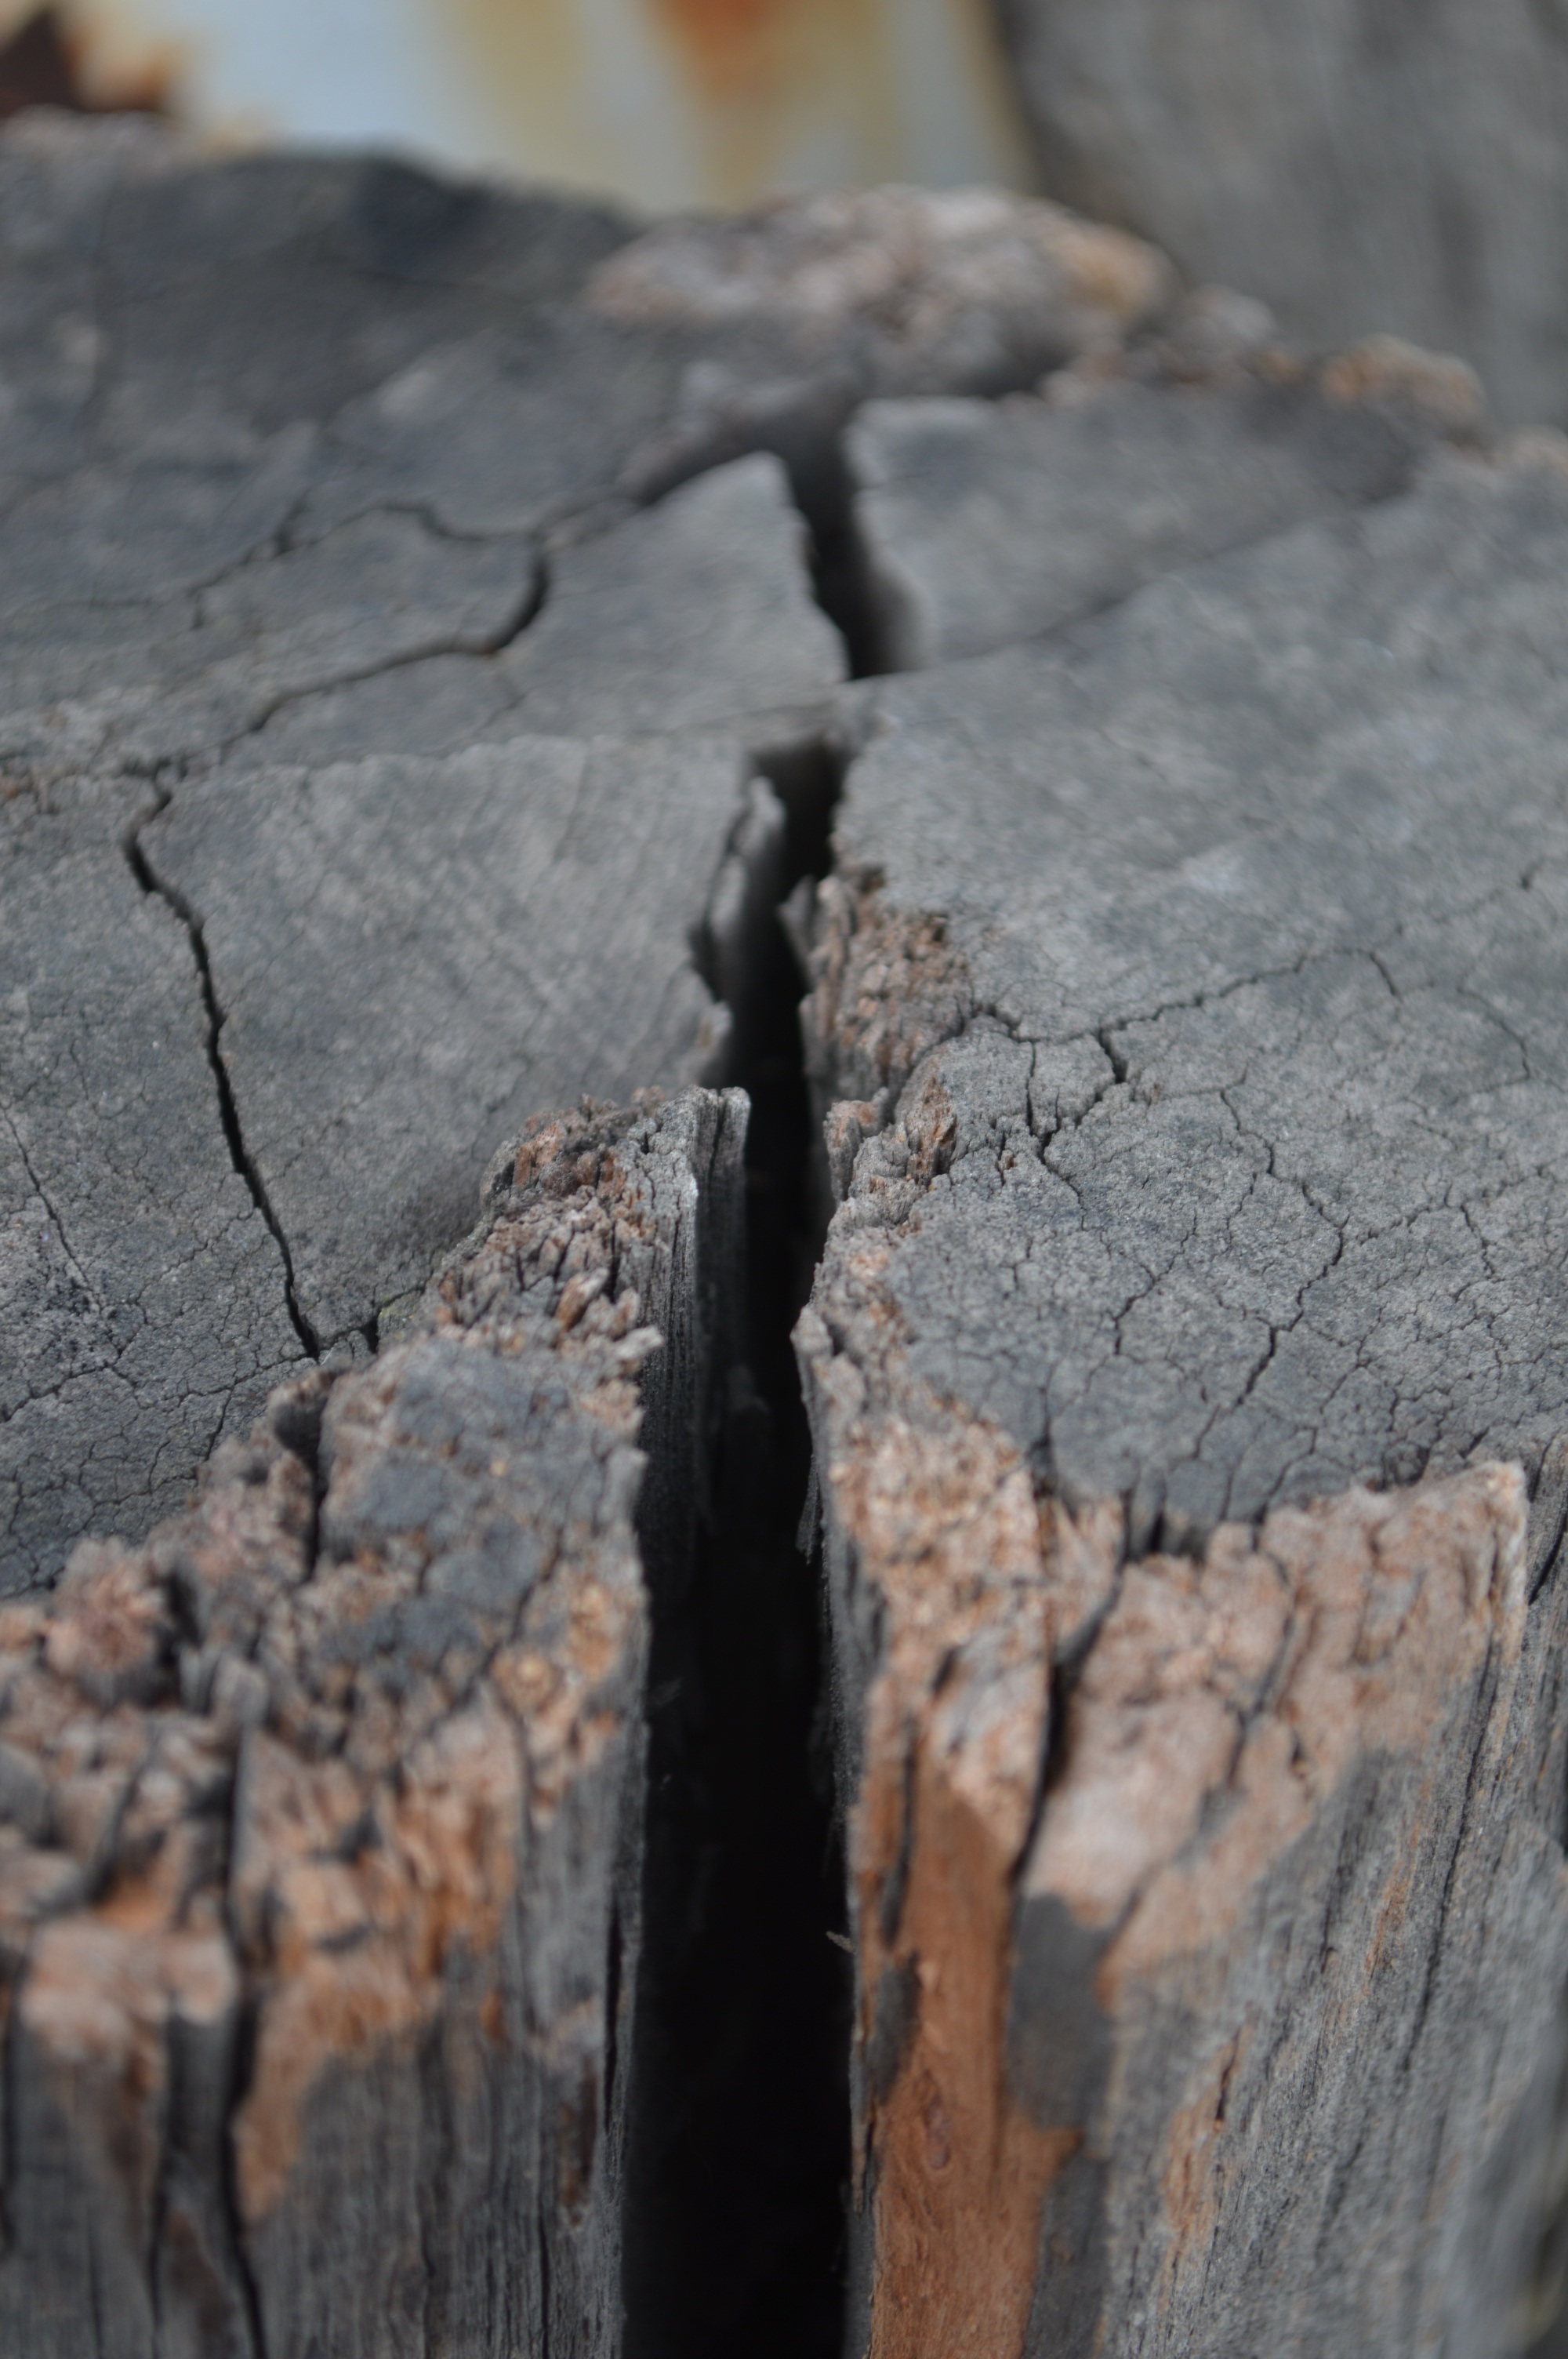
tree, rock, wood, texture, wall, soil, material, geology, detail